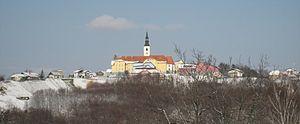
Janežovski Vrh est un village de la municipalité de Destrnik dans le nord-est de la Slovénie. L'ensemble de la municipalité est inclus dans la Région Statistique de Drava. Janežovski Vrh faisait partie de la Styrie traditionnelle.